Sina Saeidifar

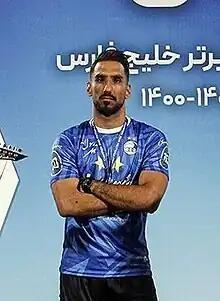

Sina Saeidifar (born 12 April 2001) is an Iranian footballer who plays for Persian Gulf Pro League club Esteghlal and the Iran national team U23.